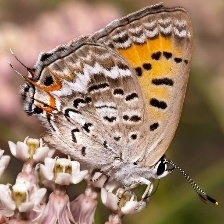
Species: COPPER TAIL